Beşiktaş

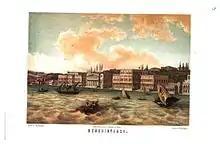
Beşiktaş circa 1850

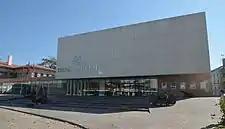
New Istanbul Naval Museum building

The Bosphorus has been settled for a long time, and there are many places of historical interest in Beşiktaş. The area is believed to have been settled by Constantine the Great during his reign (306–337 CE). This stretch of the Bosphorus shore is somewhat sheltered from the strong northeasterly winds that bring storms to Istanbul, and thus it forms an ideal mooring place for ships.